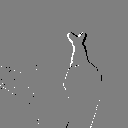
ASL letter: r